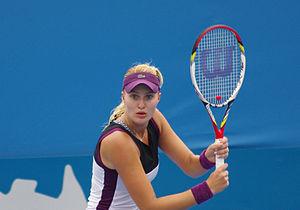
Kristina Mladenovic, née le 14 mai 1993 à Saint-Pol-sur-Mer, est une joueuse de tennis française. Elle est d'origine serbe par son père et d'origine bosniaque par sa mère, professionnelle depuis 2008.